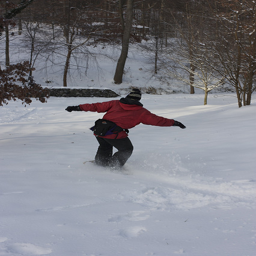
A person in a red coat is snowboarding in a wooded area.
a man with a hat standing on a snow board
A person snowboarding down a snowy mountain holding out their arms
A snowboarder in a red coat swooshing through the deep snow.
A person in red jacket snowboarding on hill.